Basil Baily

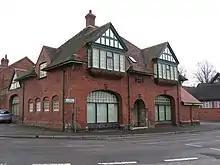
Bolsover Model Village stores, by Arthur Brewill and Basil Baily

Baily was promoted to Second Lieutenant in the Robin Hood Rifles on 11 December 1895, then Captain in 1900. He was appointed a temporary Major on 19 December 1914. He was injured in combat in April 1915 and lost a hand.